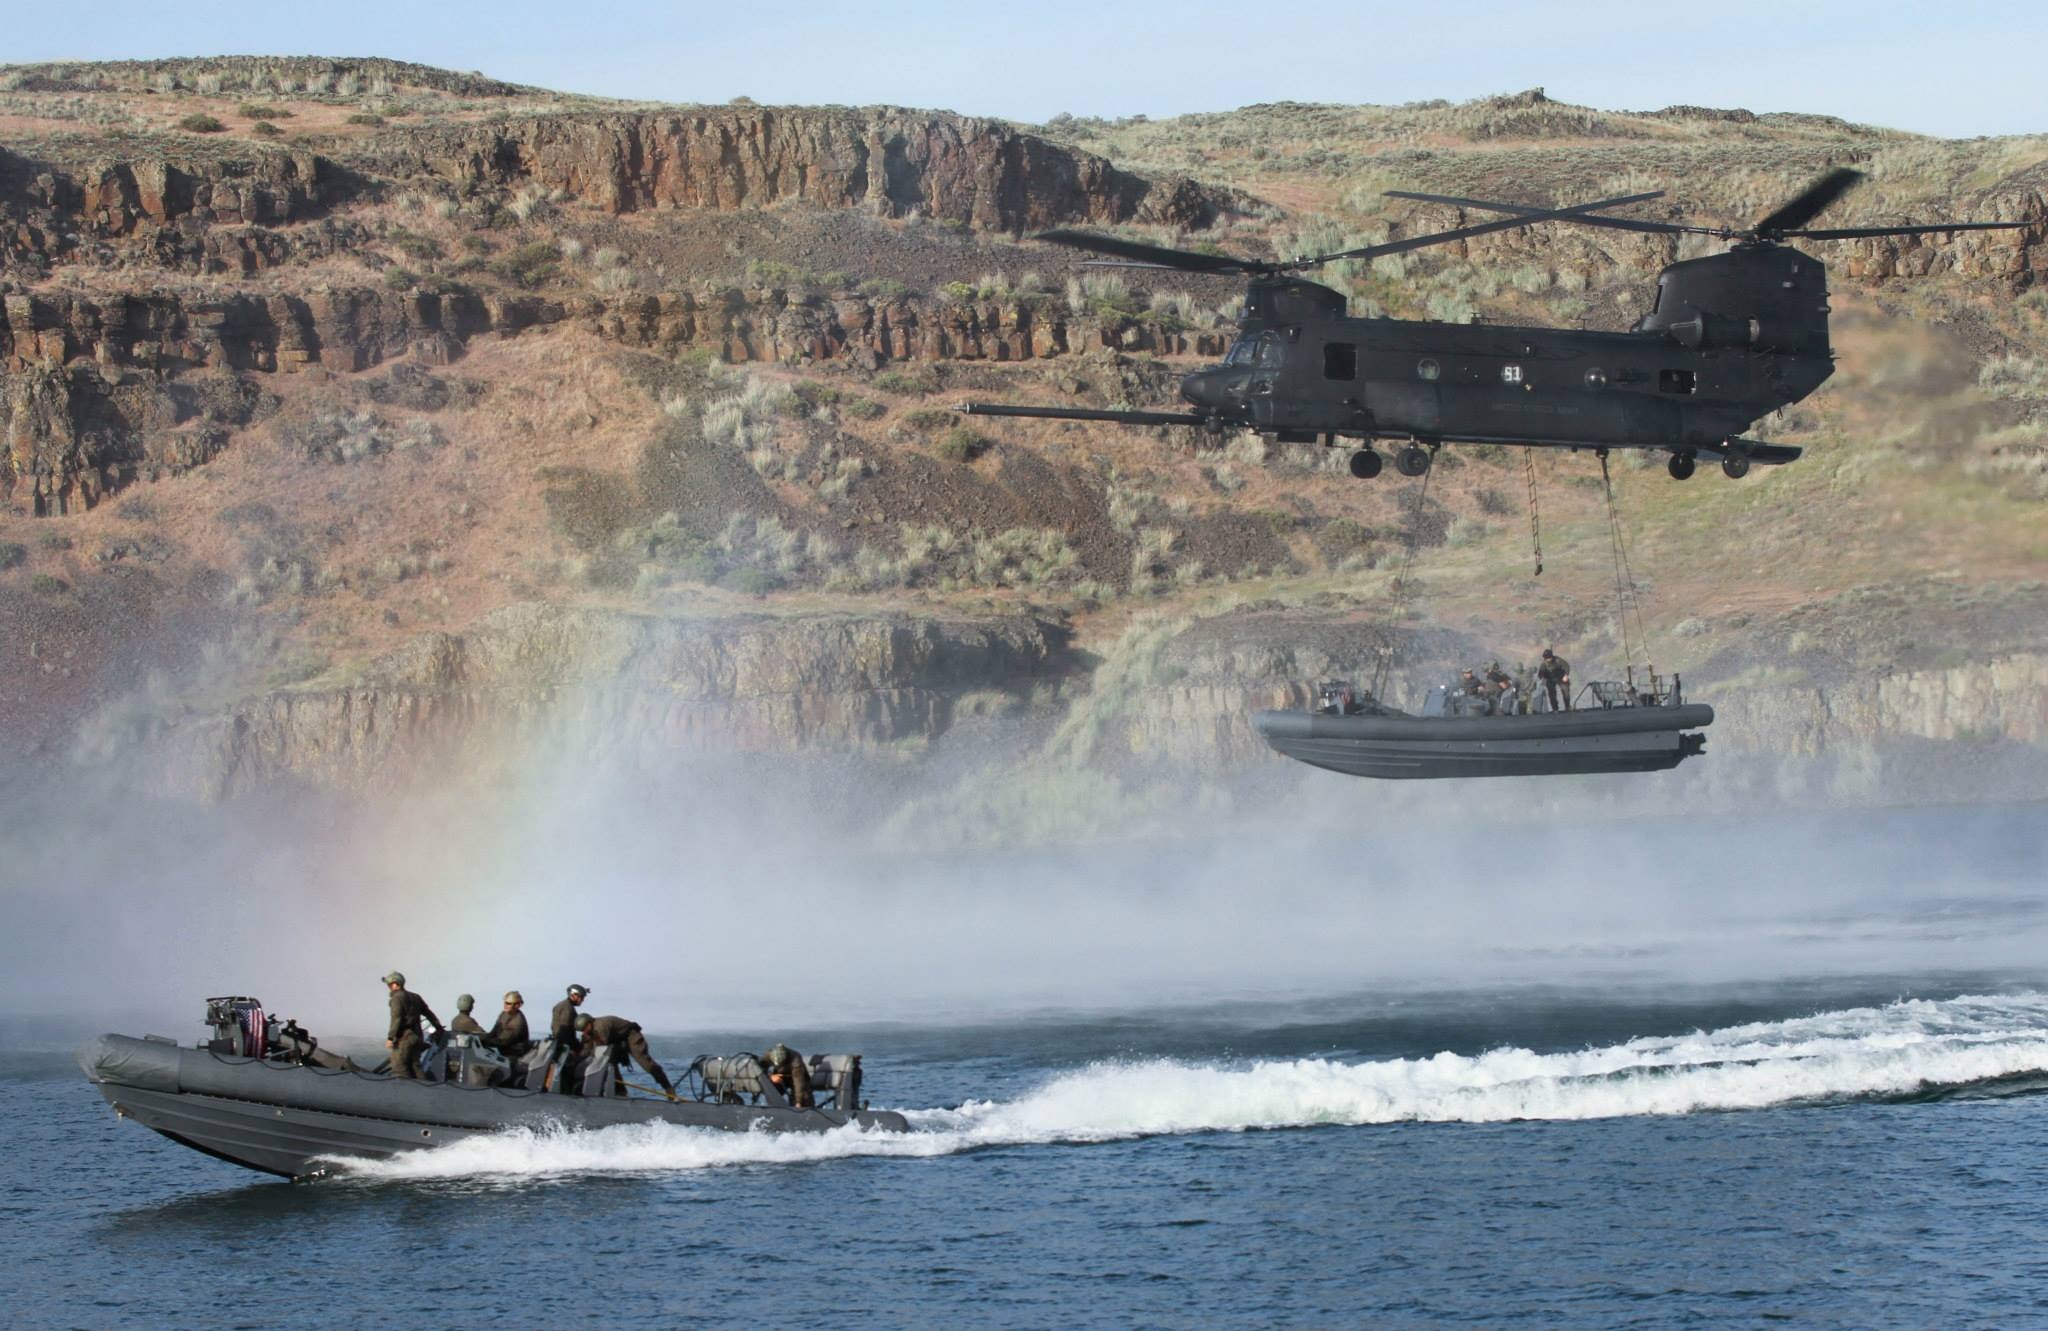
boat, river, military, soldier, vehicle, training, exercise, helicopter, pontoon, boating, fast, watercraft, speeding, raft, combat, tactics, defend, tactical